Māori Battalion

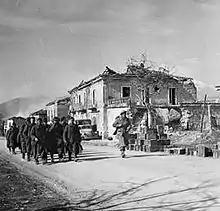
Soldiers march along a road past a stone building that has been damaged

After their escape from Crete, the 28th (Māori) Battalion was evacuated to Egypt where they were re-issued with summer uniforms and began to receive reinforcements. In June they carried out a ceremonial parade for King George VI and the Queen, and the commander of the 2nd New Zealand Division, Lieutenant General Bernard Freyberg. Throughout July, the battalion undertook desert familiarisation training and sports parades before moving to Kabrit where they concentrated with the rest of the 5th Infantry Brigade for a three-week combined operations exercise. Later, in August, they moved to a position west of El Alamein, known as the "Kaponga Box" where throughout September and into October they undertook the unfamiliar task of road construction. In October, the brigade received orders to link up with the rest of the division in preparation for their commitment to the battle along the frontier.